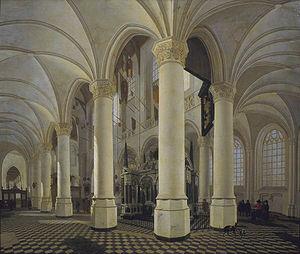
Gerard Houckgeest est un peintre néerlandais du siècle d'or. Il est connu pour ses peintures d'intérieur d'églises et d'ensembles architecturaux.